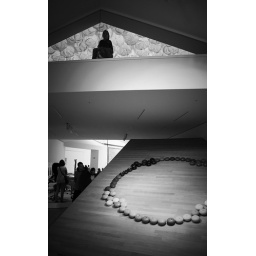
girl in window